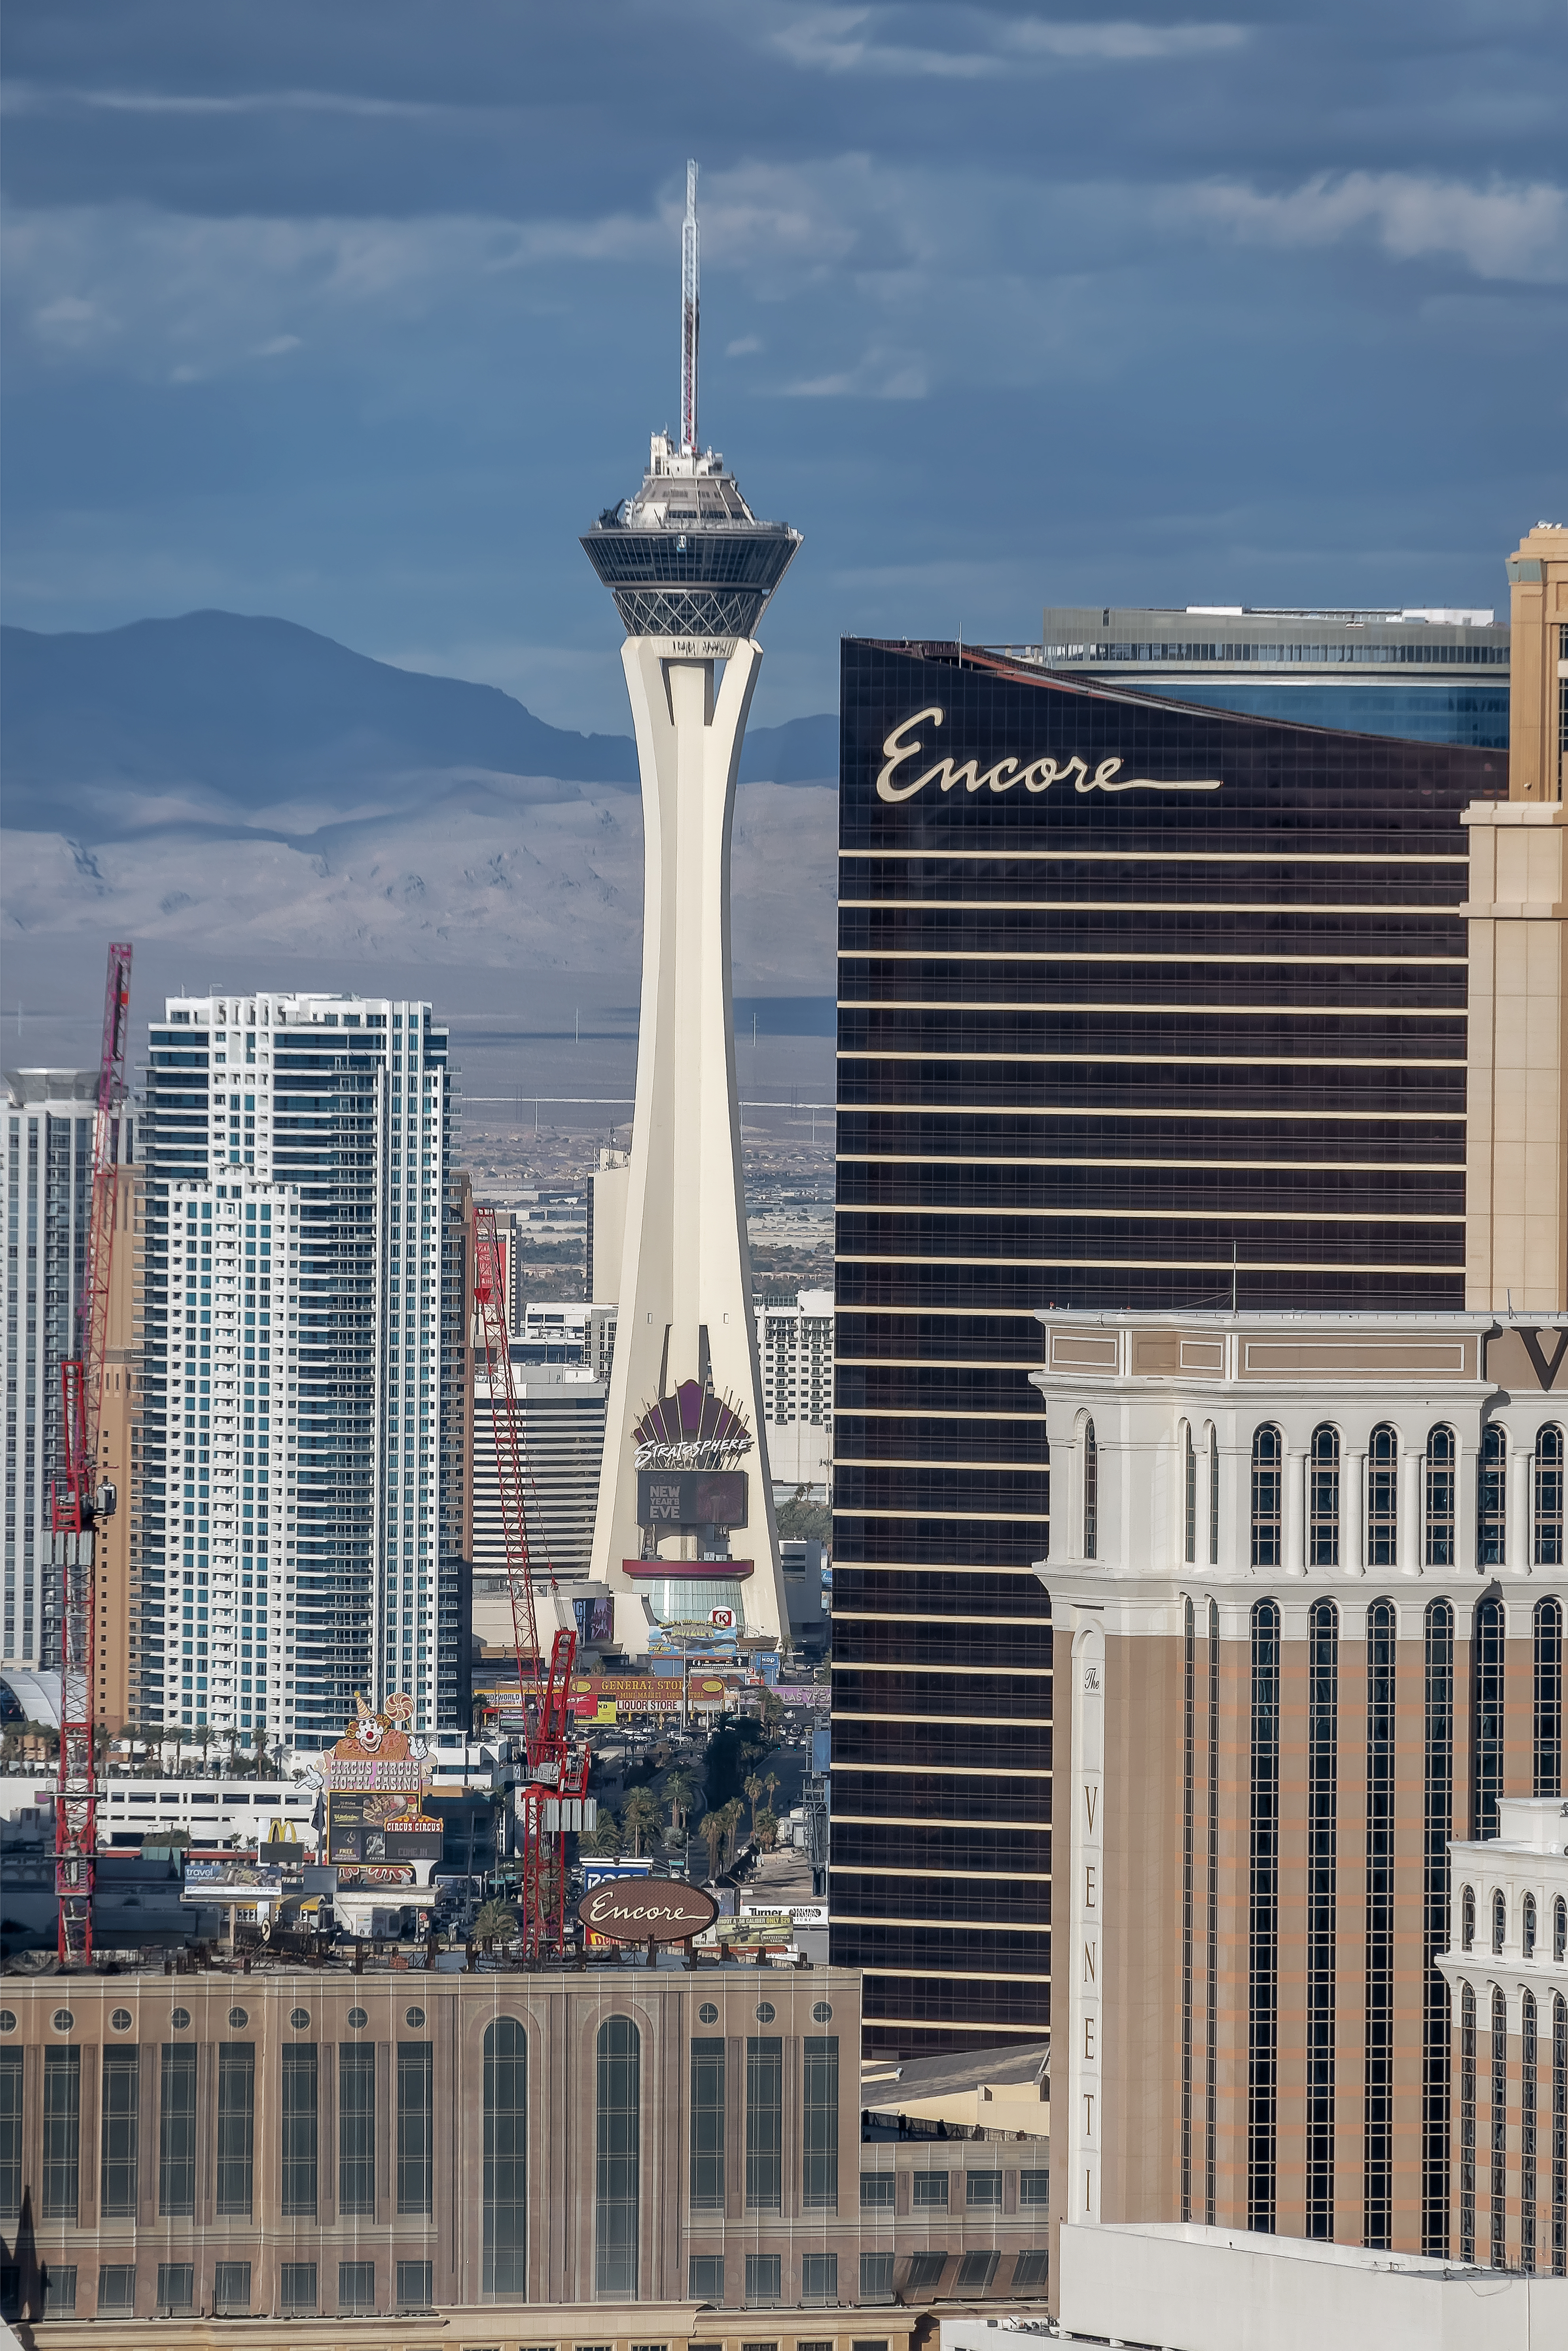
bracken, geotagged, united states, usa, architecture, building, buildings, casino, city, city center, City of Las Vegas, cityscape, Clark County, Clark County Nevada, Clark County NV, downtown, Dowtown Las Vegas, Encore At Wynn Las Vegas, Freestanding Observation Tower, Golden Entertainment, hotel, Hotel Casino, landmark, las, las vegas, las vegas boulevard, Las Vegas Luxury Hotel, Las Vegas NV, Las Vegas Stratosphere, las vegas strip, lv, nevada, observation tower, sky, sony, SONY a6500, SONY Alpha 6500, sony mirrorless, stratosphere, Stratosphere Las Vegas, Stratosphere Tower, The Encore Las Vegas, tourist attraction, travel, travel photography, vacation, vegas, Vegas World, view, vista, skyscraper, metropolitan area, urban area, tower, daytime, skyline, metropolis, tower block